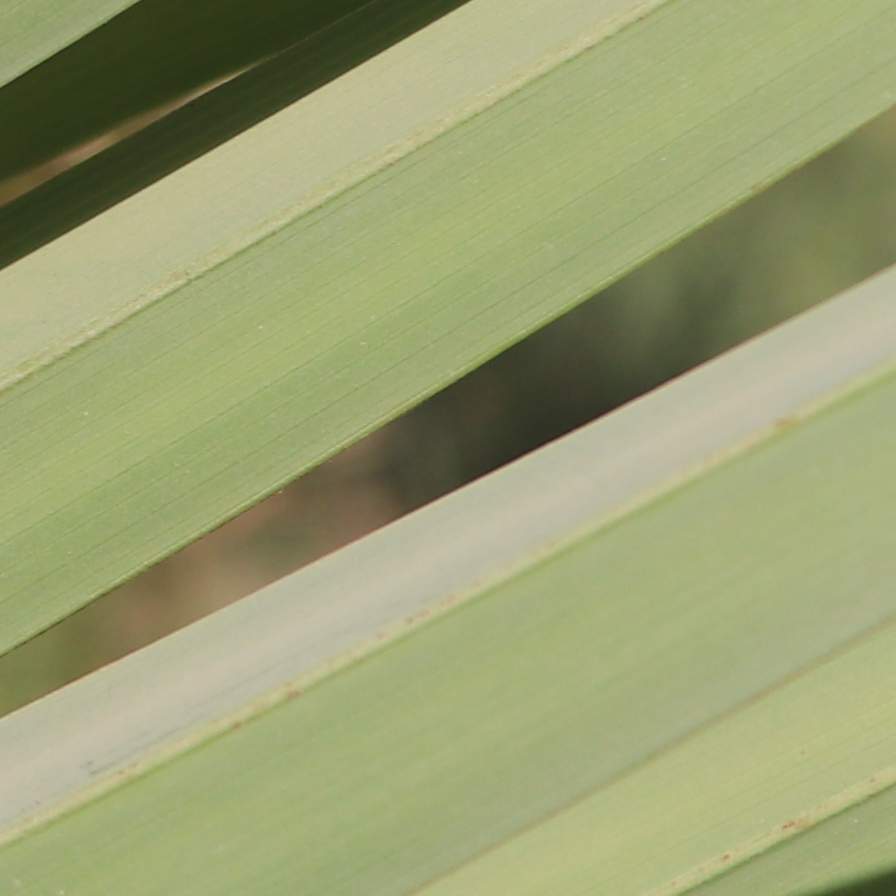
Label: Healthy